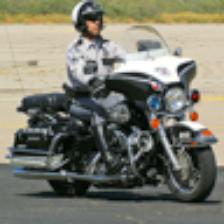
Label: NonHuman